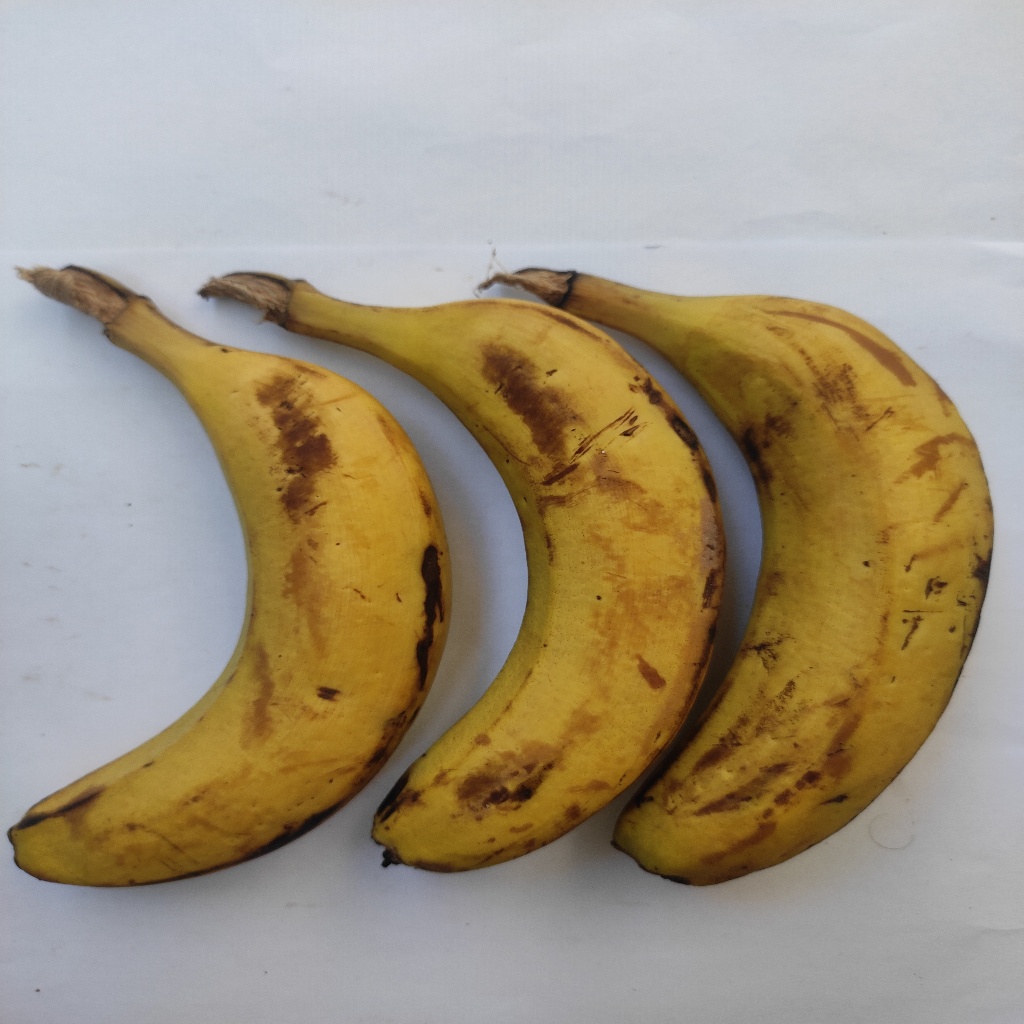
Crop: banana
Quality class: Class_A